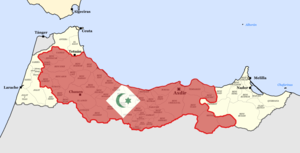
La république du Rif est le régime républicain qui s'est établi dans les montagnes du Rif entre 1921 et 1926. Cette situation était transitoire et a duré environ 5 ans.